Local Government New Zealand

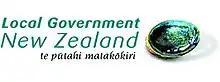
Logo of Local Government New Zealand.

Local Government New Zealand Te Kahui Kaunihera ō Aotearoa (LGNZ) is the local government association of New Zealand. It represents the interests of some regional, city, and district councils in New Zealand.As of July 2015, around 47% of ratepayers lived under LGNZ member councils.